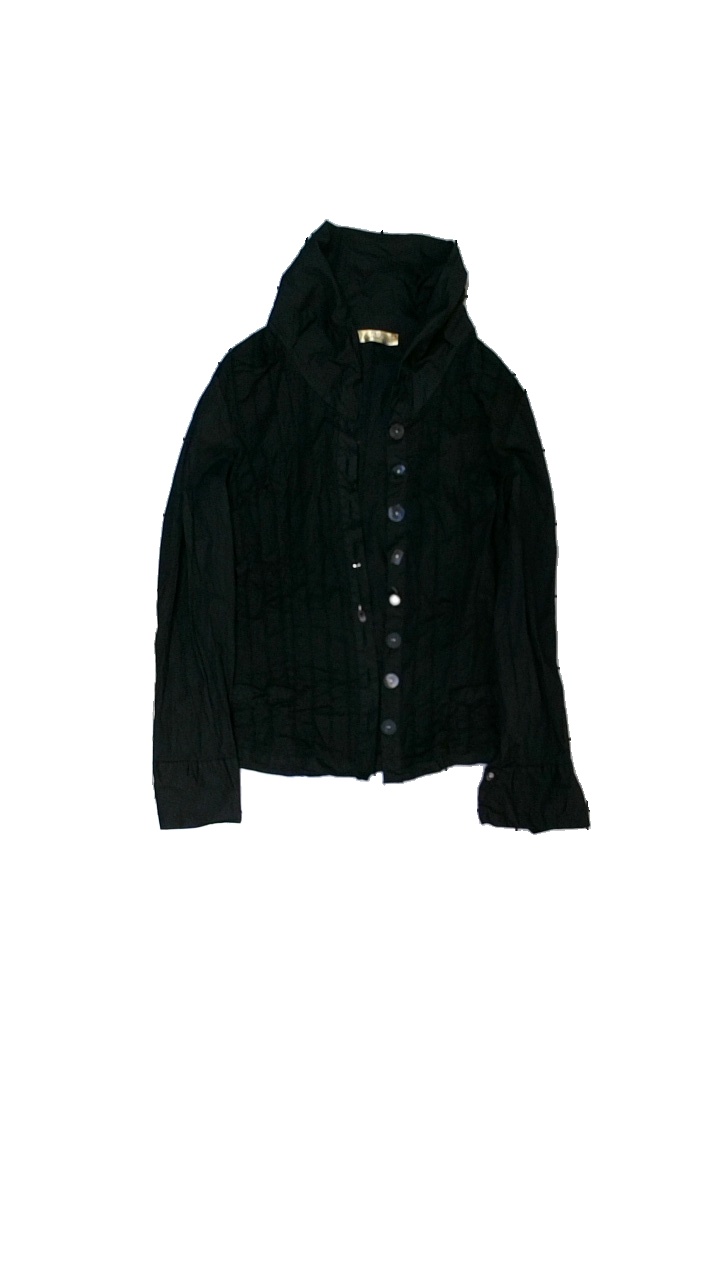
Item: Blouse (Ladies)
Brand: Piro By Klaus Berggreen
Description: Skjorta med olika knappar, volang i ärmsluten och vikbar krage
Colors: Black
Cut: V-collar
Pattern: Other
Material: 100% bomull
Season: All
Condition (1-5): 5
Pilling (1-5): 5
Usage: Reuse
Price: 150-250